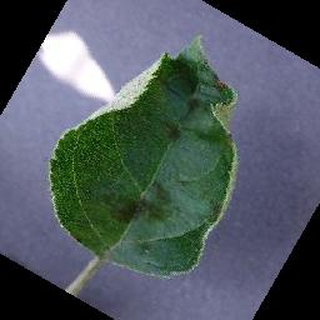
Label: apple_apple_scab